Sharon Kwan

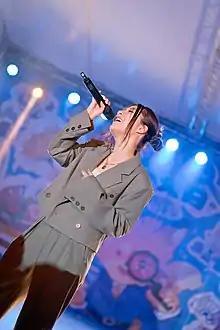
Kwan in 2022

Sharon was signed to Gin Star Entertainment in 2012, and became an artiste under Gin Star Entertainment, Great Entertainment and Seed Music. Preparations for her debut album immediately began, and on August 24, 2012, just 7 months after her competition, she released her first album titled "Home Girl".